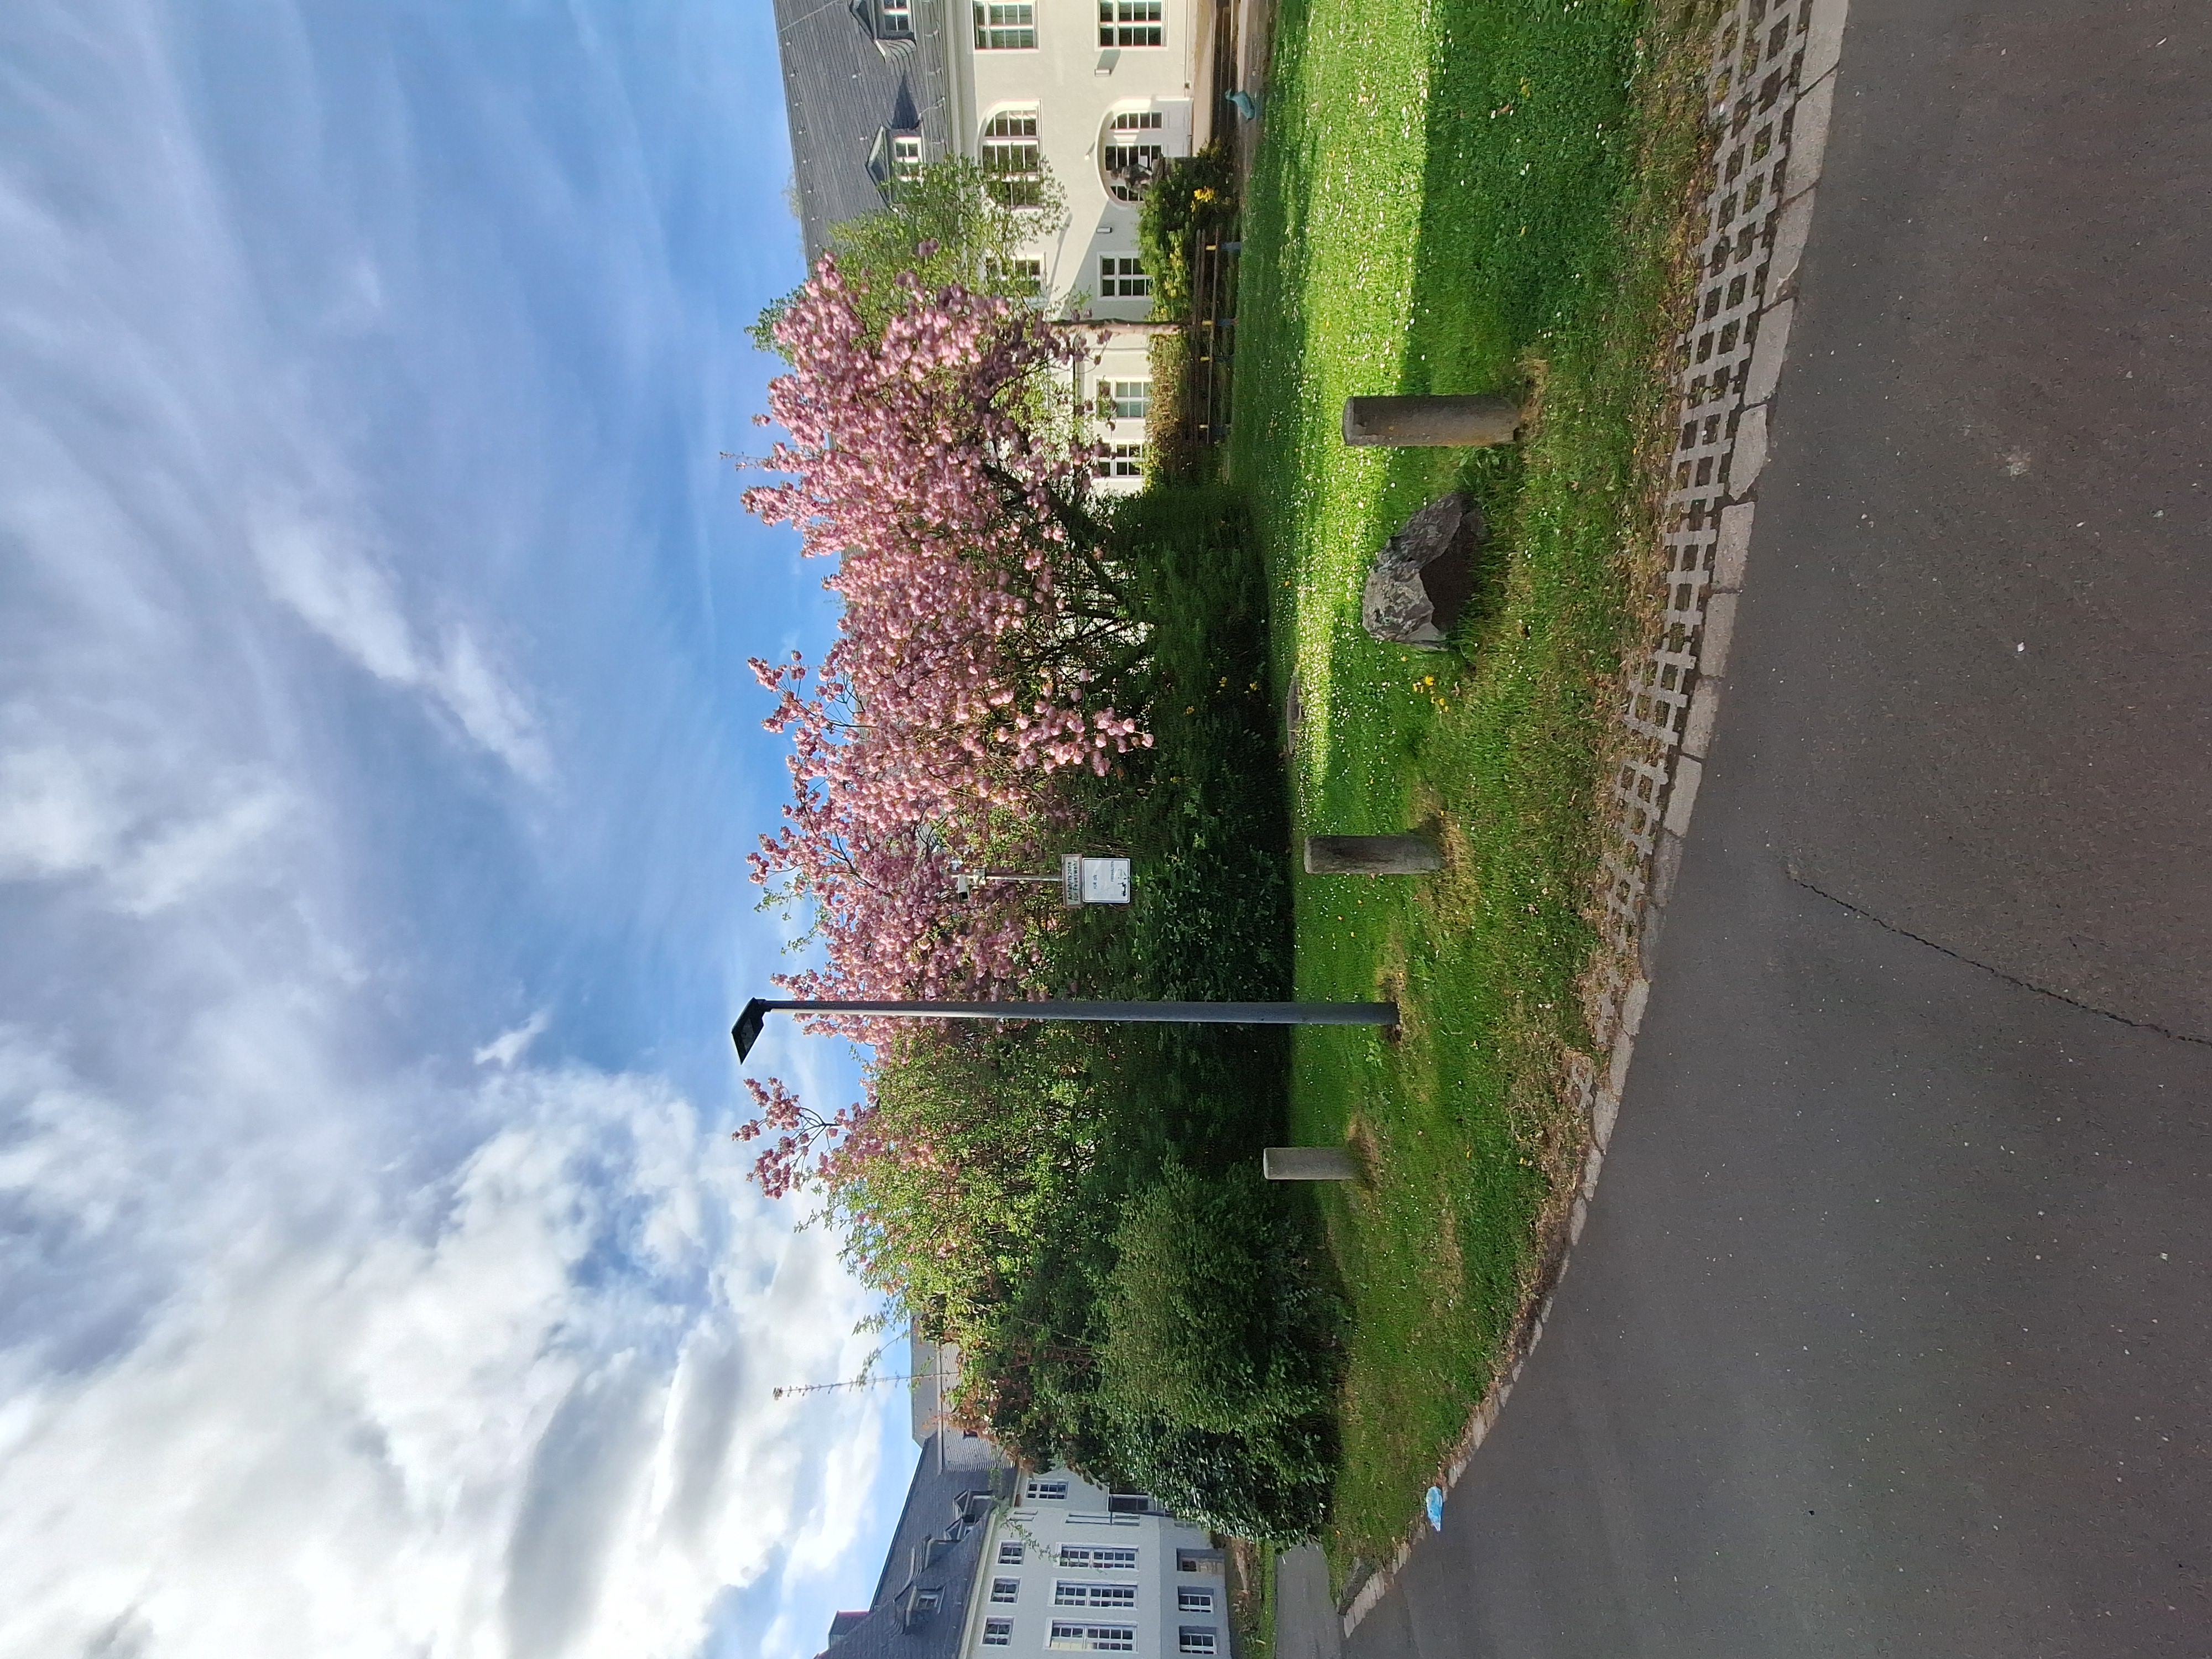
Building: Deutschhausstraße 12